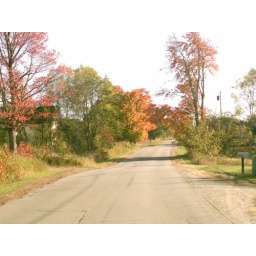
road in front of my house again